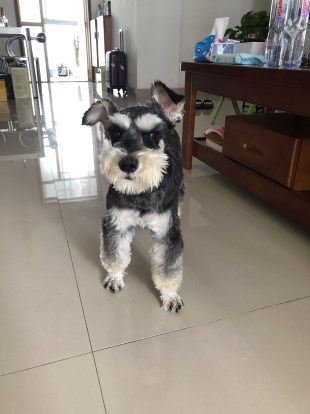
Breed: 2342-n000102-miniature_schnauzer